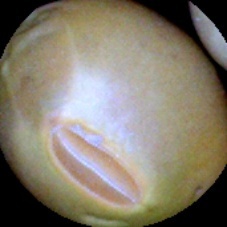
Label: Immature